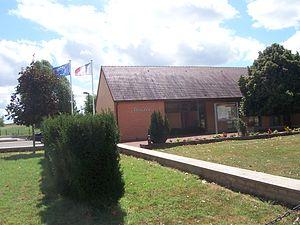
Mairie de Saint-Maurice-en-Rivière
Saint-Maurice-en-Rivière est une commune française située dans le département de Saône-et-Loire en région Bourgogne-Franche-Comté.